Punt (gridiron football)

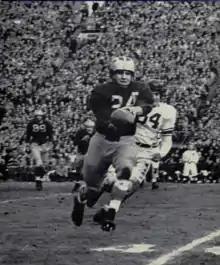
Bill Putich punting on the run

A punt return is one of the receiving team's options to respond to a punt. A player positioned about 35–45 yards from the line of scrimmage (usually a wide receiver or return specialist) will attempt to catch or pick up the ball after it is punted by the opposing team's punter. He then attempts to carry the ball as far as possible back in the direction of the line of scrimmage, without being tackled or running out of bounds. He may also lateral the ball to teammates in order to keep the play alive should he expect to be tackled or go out of bounds. The punting team may employ a "directional punting" strategy. This strategy has a punter place the ball in a way that pins returners against the sideline deep on their side of the field, minimizing their potential to have a big return.